Haaswood Store

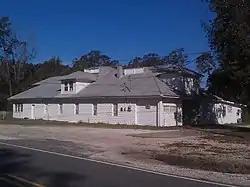

The Haaswood Store, at 62011 Louisiana Highway 1091 in St. Tammany Parish, Louisiana, near Pearl River, Louisiana, was built in 1930. It was listed on the National Register of Historic Places in 2009.